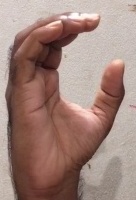
ASL sign: C